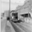
Label: streetcar